Waiting for Summer

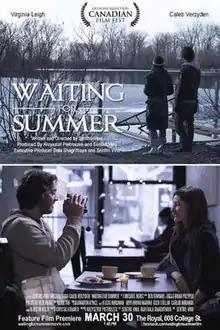

Waiting for Summer is a 2012 Canadian drama film directed by Senthil Vinu and starring Caleb Verzyden and Virginia Leigh. It was produced by Krzysztof Pietroszek. The film was released on March 30, 2012, at the Canadian Film Fest in Toronto, Canada and won the 2012 Film North Best Feature Award at the Film North – Huntsville International Film Festival.